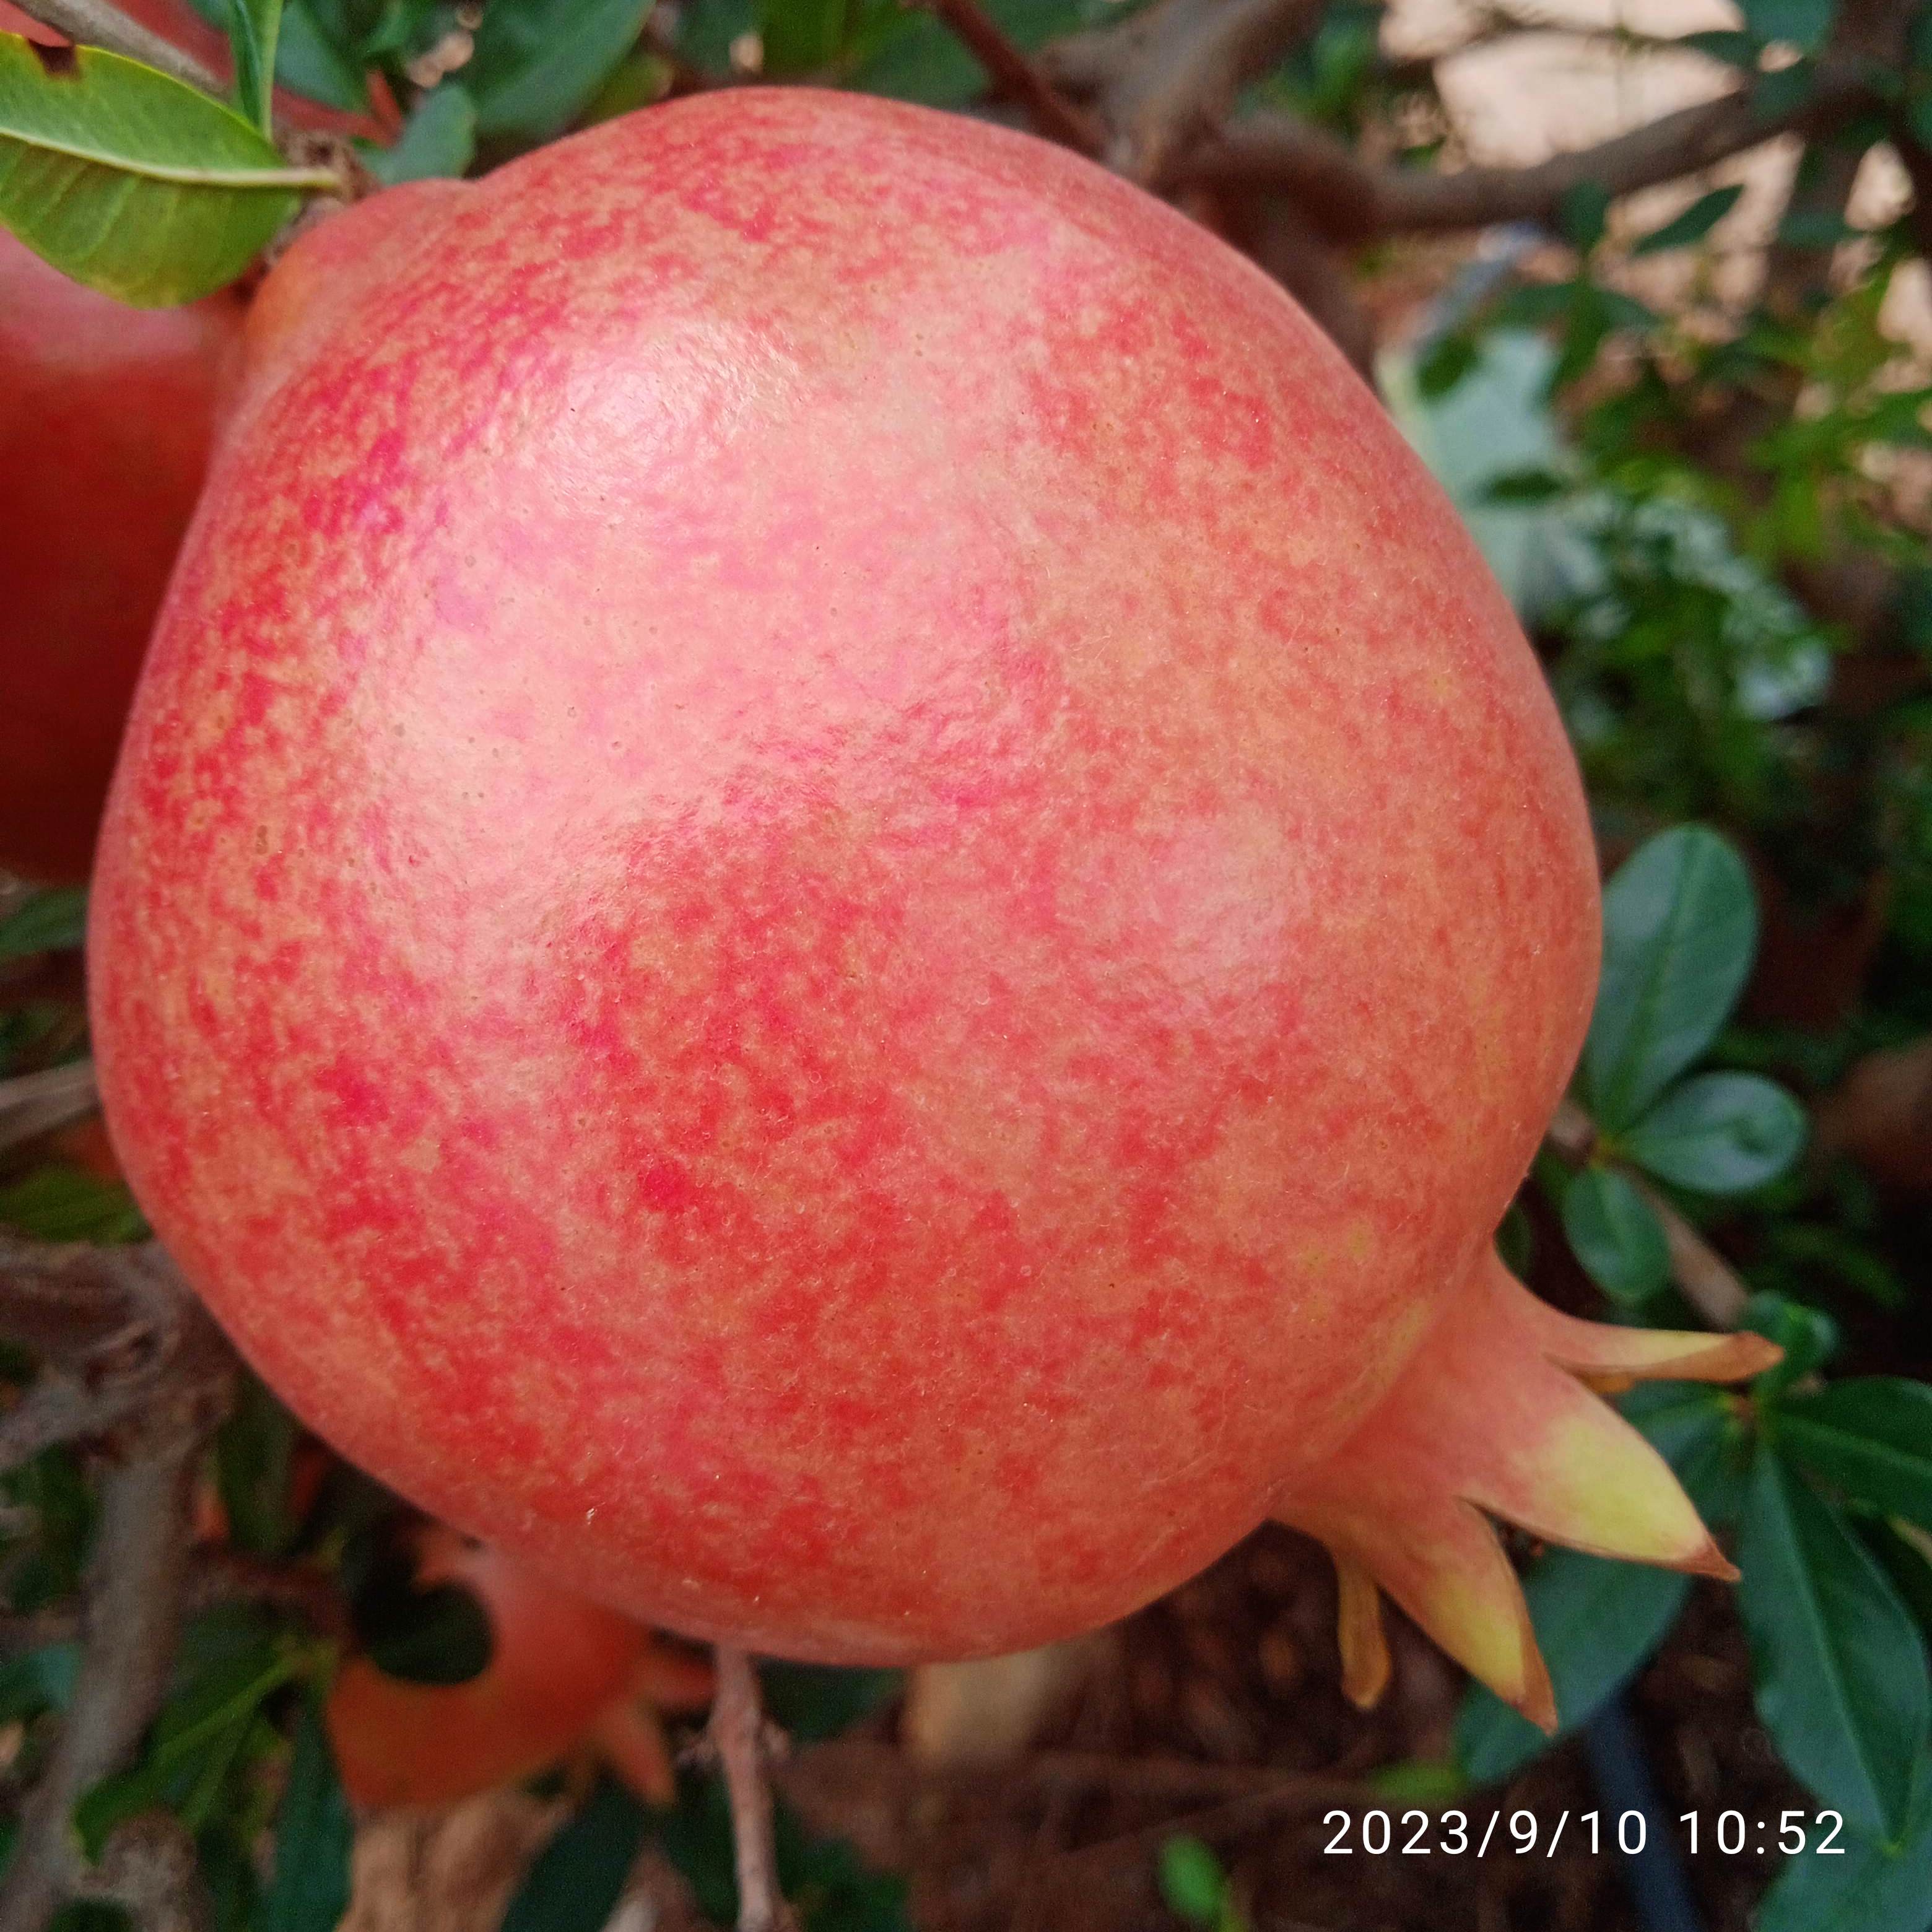
Label: Healthy